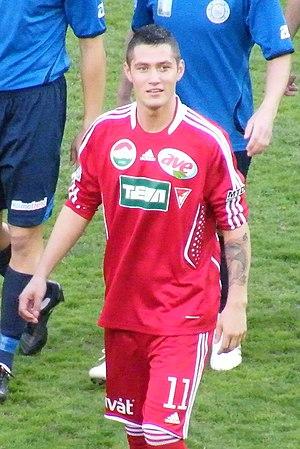
Róbert Feczesin est un footballeur hongrois né le 22 février 1986 à Budapest. Il joue au poste d'attaquant.